Alopecia totalis

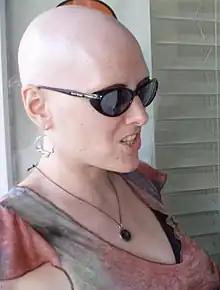
A woman with alopecia totalis

Alopecia totalis is the loss of all hair on the head and face. Its causes are unclear, but it is believed to be an autoimmune disorder. Research suggests there may be a genetic link: the presence of DRB1*0401 and DQB1*0301, both of which are human leukocyte antigens (HLA), have been found to be associated with long-standing alopecia totalis.